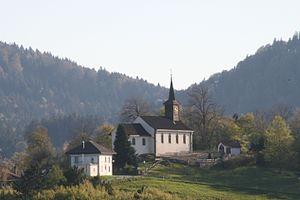
Saint-Sylvestre est une localité et une commune suisse du canton de Fribourg, située dans le district de la Singine.